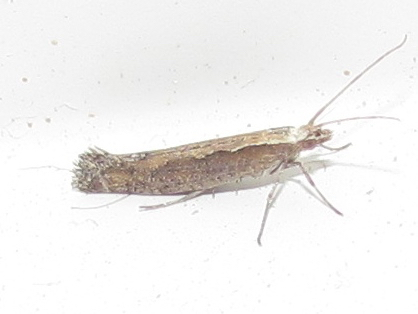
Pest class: diamondback_moth